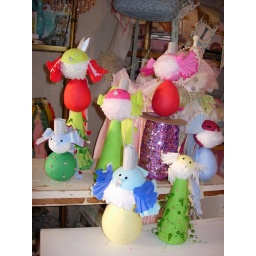
These are the very festive crepe paper birds that we made in Robert's class at the Lola event. So cute!